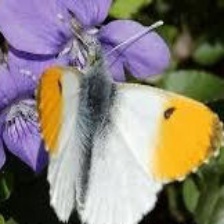
Species: ORANGE TIP
Butterfly family (ImageNet category): cabbage_butterfly